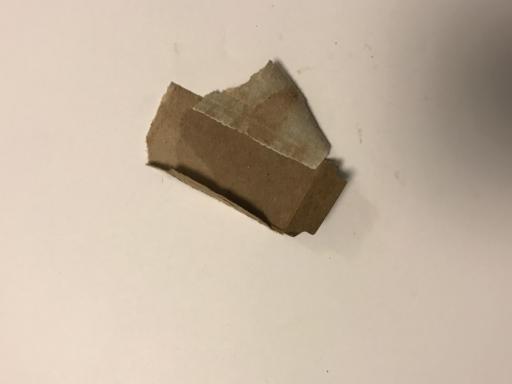
Waste category: paper